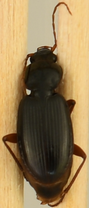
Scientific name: Synuchus impunctatus
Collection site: Harvard Forest Site (HARV), plot HARV_010